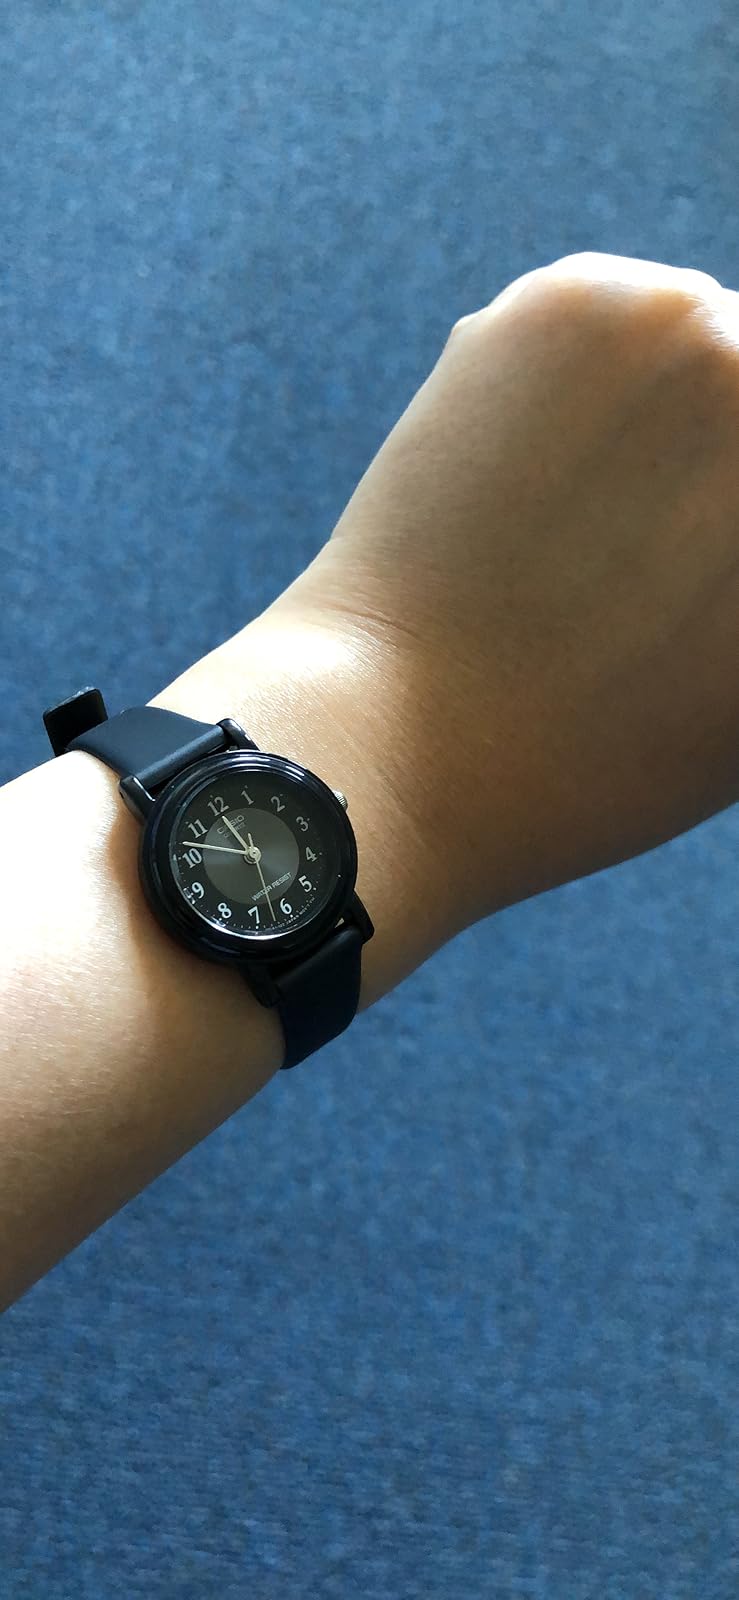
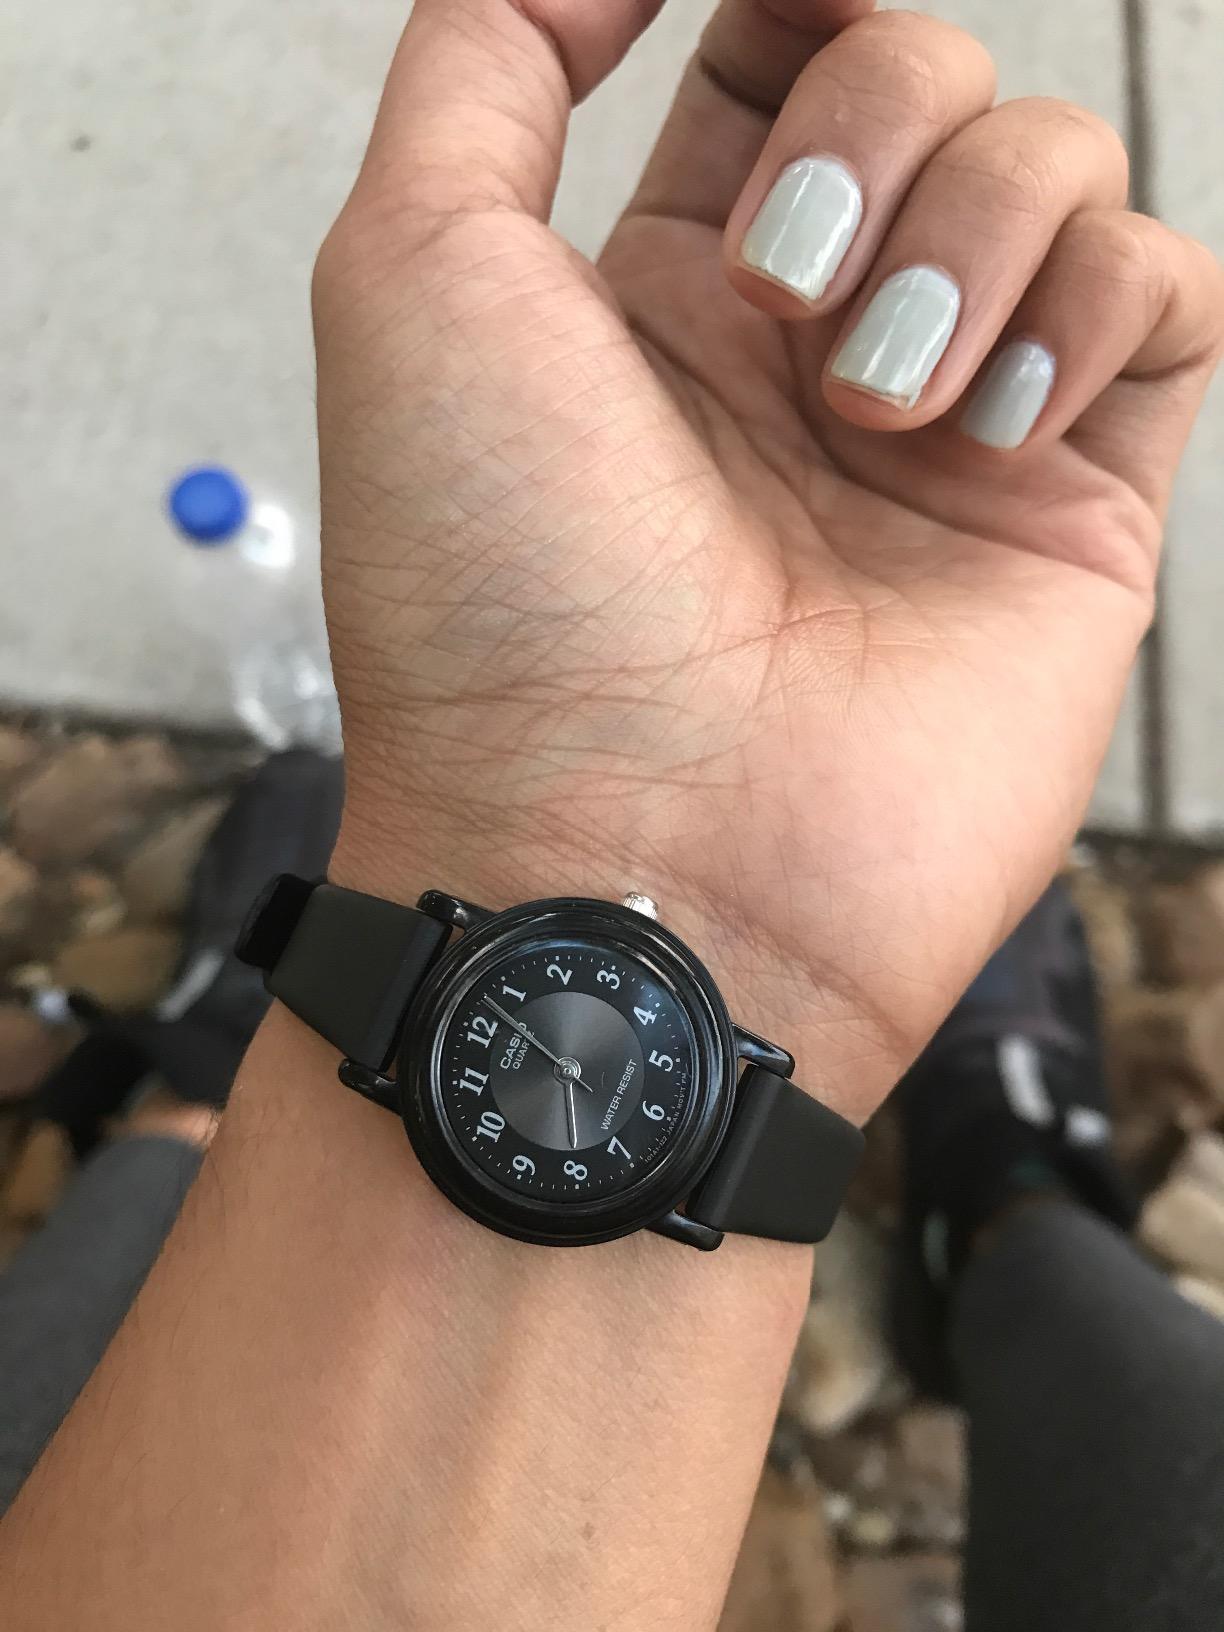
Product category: accessories_watch
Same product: yes